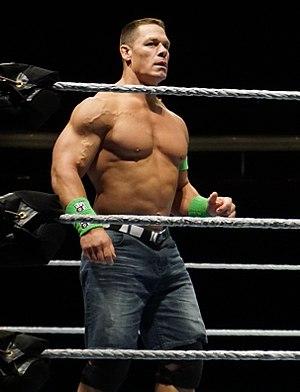
John Felix Anthony Cena Junior, né le 23 avril 1977 à West Newbury, Massachusetts, est un catcheur et acteur américain. Il travaille actuellement à la World Wrestling Entertainment en tant qu'agent libre.